Australian Grand Prix

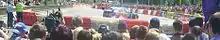
Demonstration event held in Melbourne just before the start of the 2005 Grand Prix

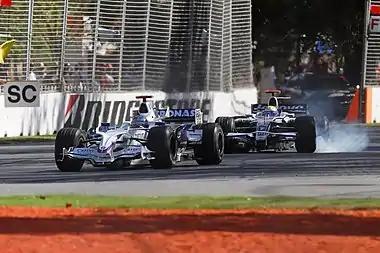
Nick Heidfeld and Nico Rosberg at Corner 6 in 2008

Albert Park, within easy reach of the Melbourne central business district, became home to the Australian Grand Prix in Melbourne. A 16-turn circuit, which measures in its current guise, it was built utilising a combination of public roads and a car park within the park. The circuit is renowned as being a smooth and high-speed test for Formula One teams and drivers. Its characteristics are similar to the only other street circuit set in a public park used in the Formula One World Championship, the Circuit Gilles Villeneuve in Montreal which hosts the Canadian Grand Prix.